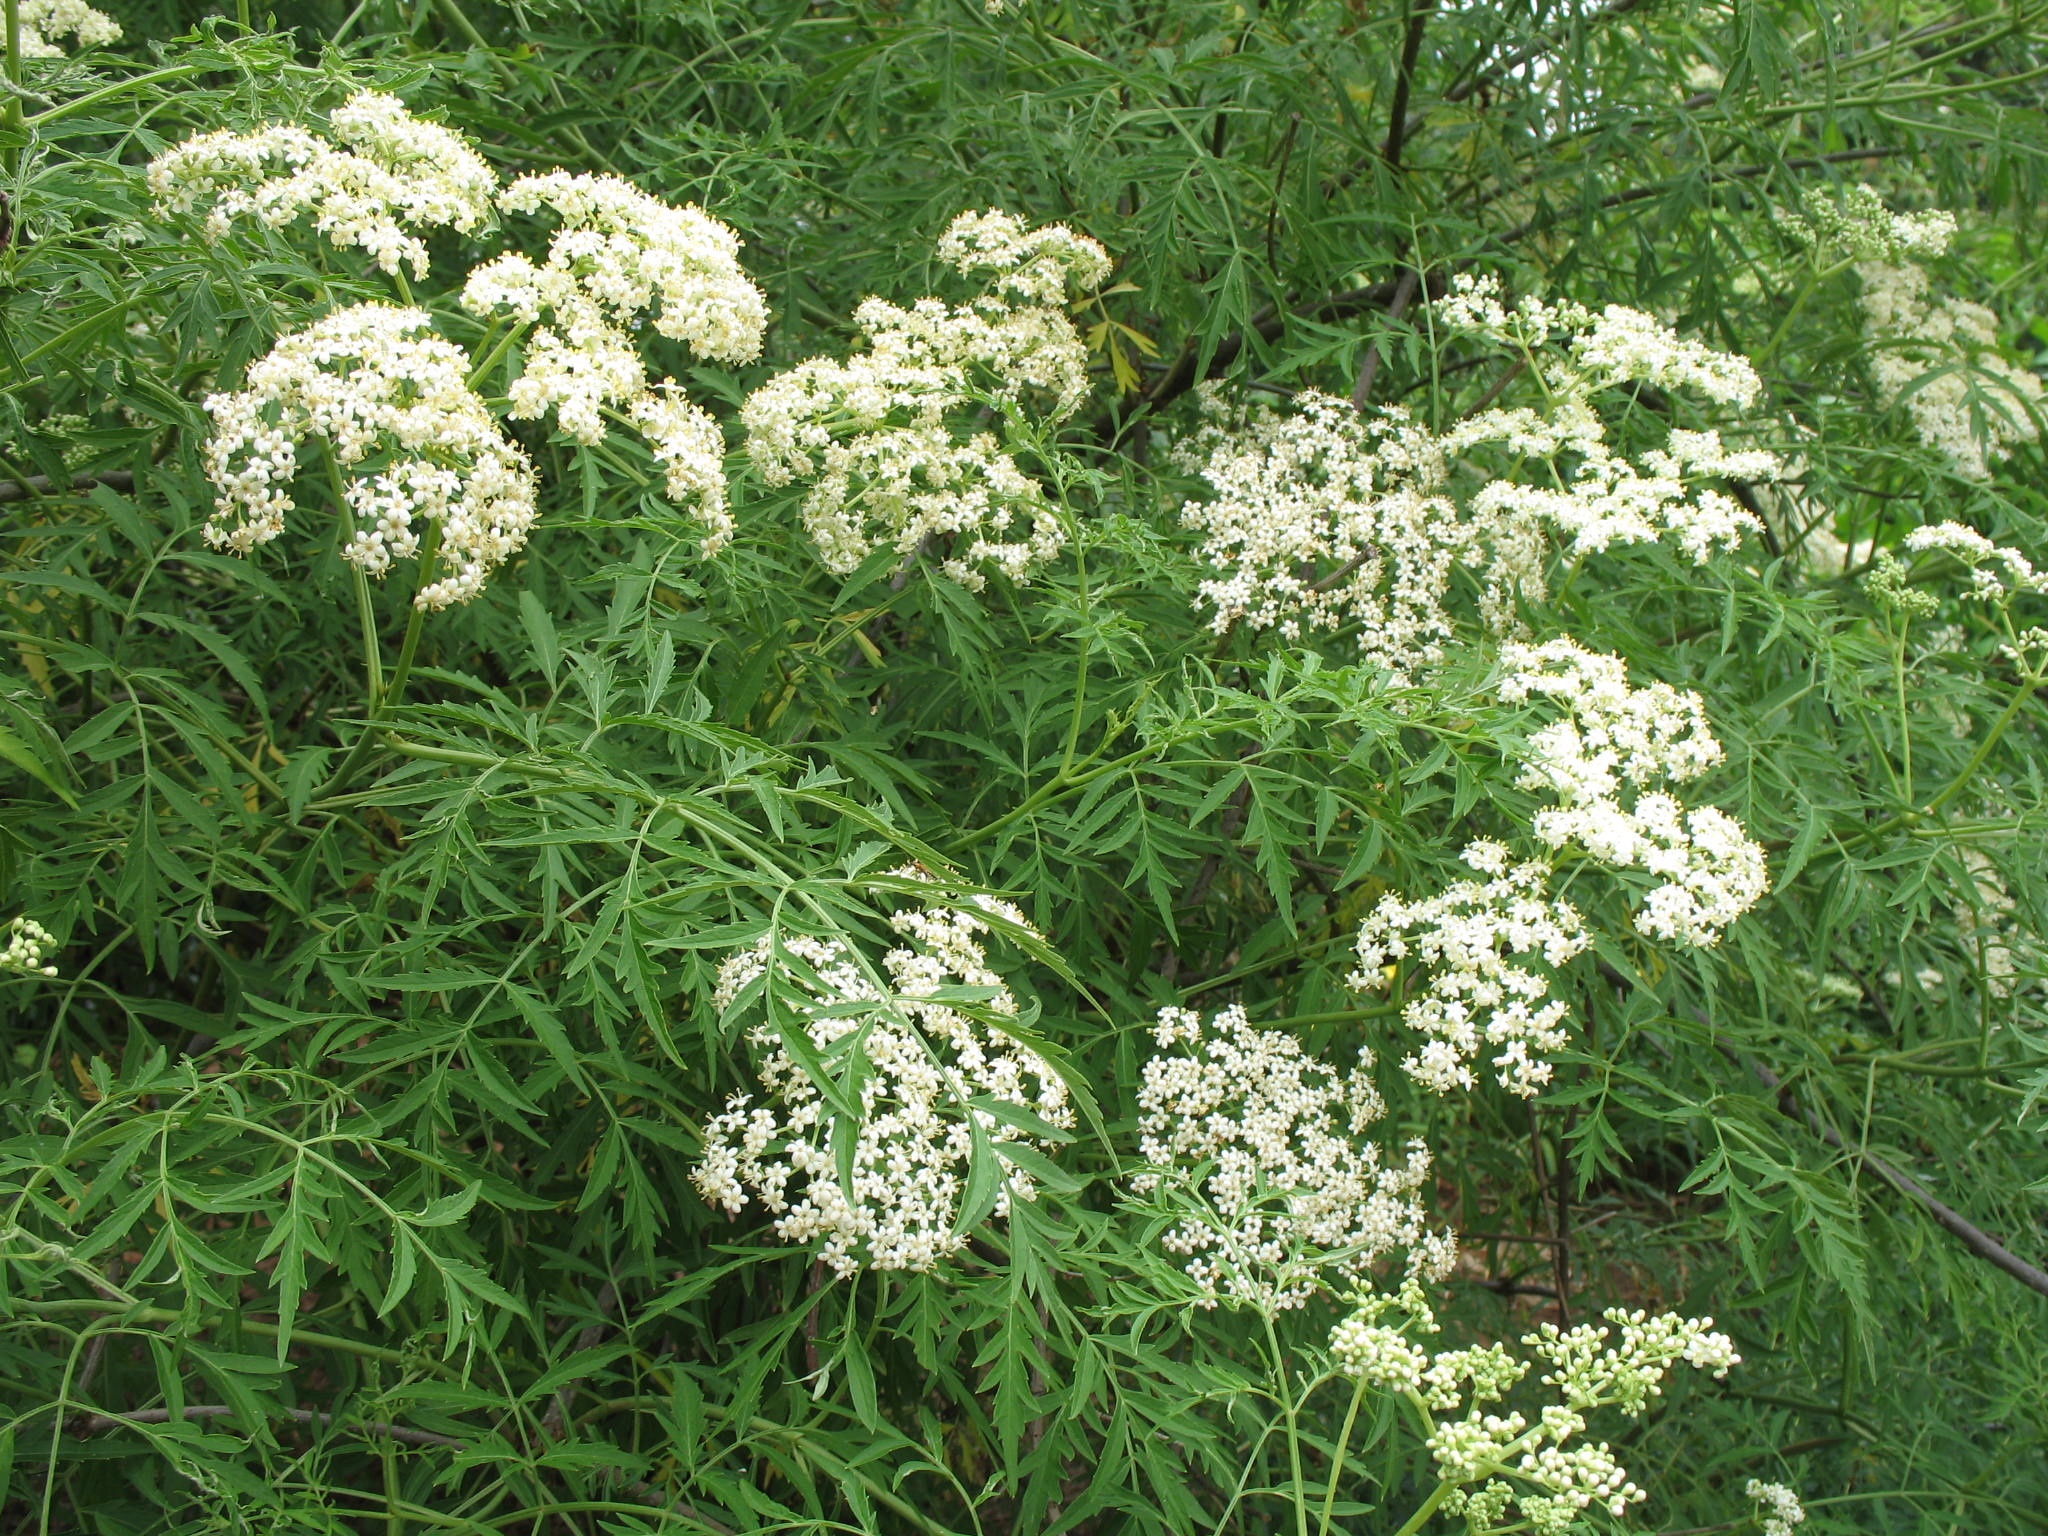
Cutleaf European Elderberry | Sambucus nigra 'Laciniata'
🌿 Shipped in 3.5" x 9" deep tree pots – healthy, rooted plants grown with care on our Southeastern U.S. homestead. The Cutleaf European Elderberry is a unique, ornamental twist on the classic elderberry, offering all the benefits of the species with finely divided, lace-like foliage that adds a soft, ferny texture to the garden. It produces large clusters of creamy white flowers in early summer, followed by dark purple berries that are beloved by birds and often used in traditional recipes. This variety grows vigorously and is both productive and beautiful—a striking addition to edible landscapes, food forests, wildlife gardens, and hedgerows. Latin Name: Sambucus nigra 'Laciniata' Size at Maturity: 8–12 ft tall and wide (can be pruned smaller) USDA Zone: 4–8 Site & Soil: Prefers moist, well-drained soils in full sun to part shade. Tolerates clay and heavier soils with adequate moisture. Pests & Diseases: Generally trouble-free; may attract aphids or borers, but damage is usually minor 🌼 Uses: Showy foliage and lacy texture make this a standout ornamental shrub Flowers can be used in traditional teas, syrups, and cordials Dark berries are used in jellies, wine, and old-world recipes (must be cooked before consuming) Supports wildlife —flowers attract pollinators, and birds love the fruit 🛠 Growing Tips: Plant two genetically different elderberries nearby for best berry production Prune in late winter to encourage new, fruiting growth and maintain shape Grows quickly—ideal for natural screens, edible hedges, or soft structure in gardens 💡 Fun Fact: The deeply cut leaves of the ‘Laciniata’ variety give it a ferny, refined appearance, while still retaining the vigorous growth and fruiting that elderberries are known for.
Brand: New Earth Nursery
Category: Home & Garden > Plants > Indoor & Outdoor Plants > Bushes & Shrubs > Shrubs